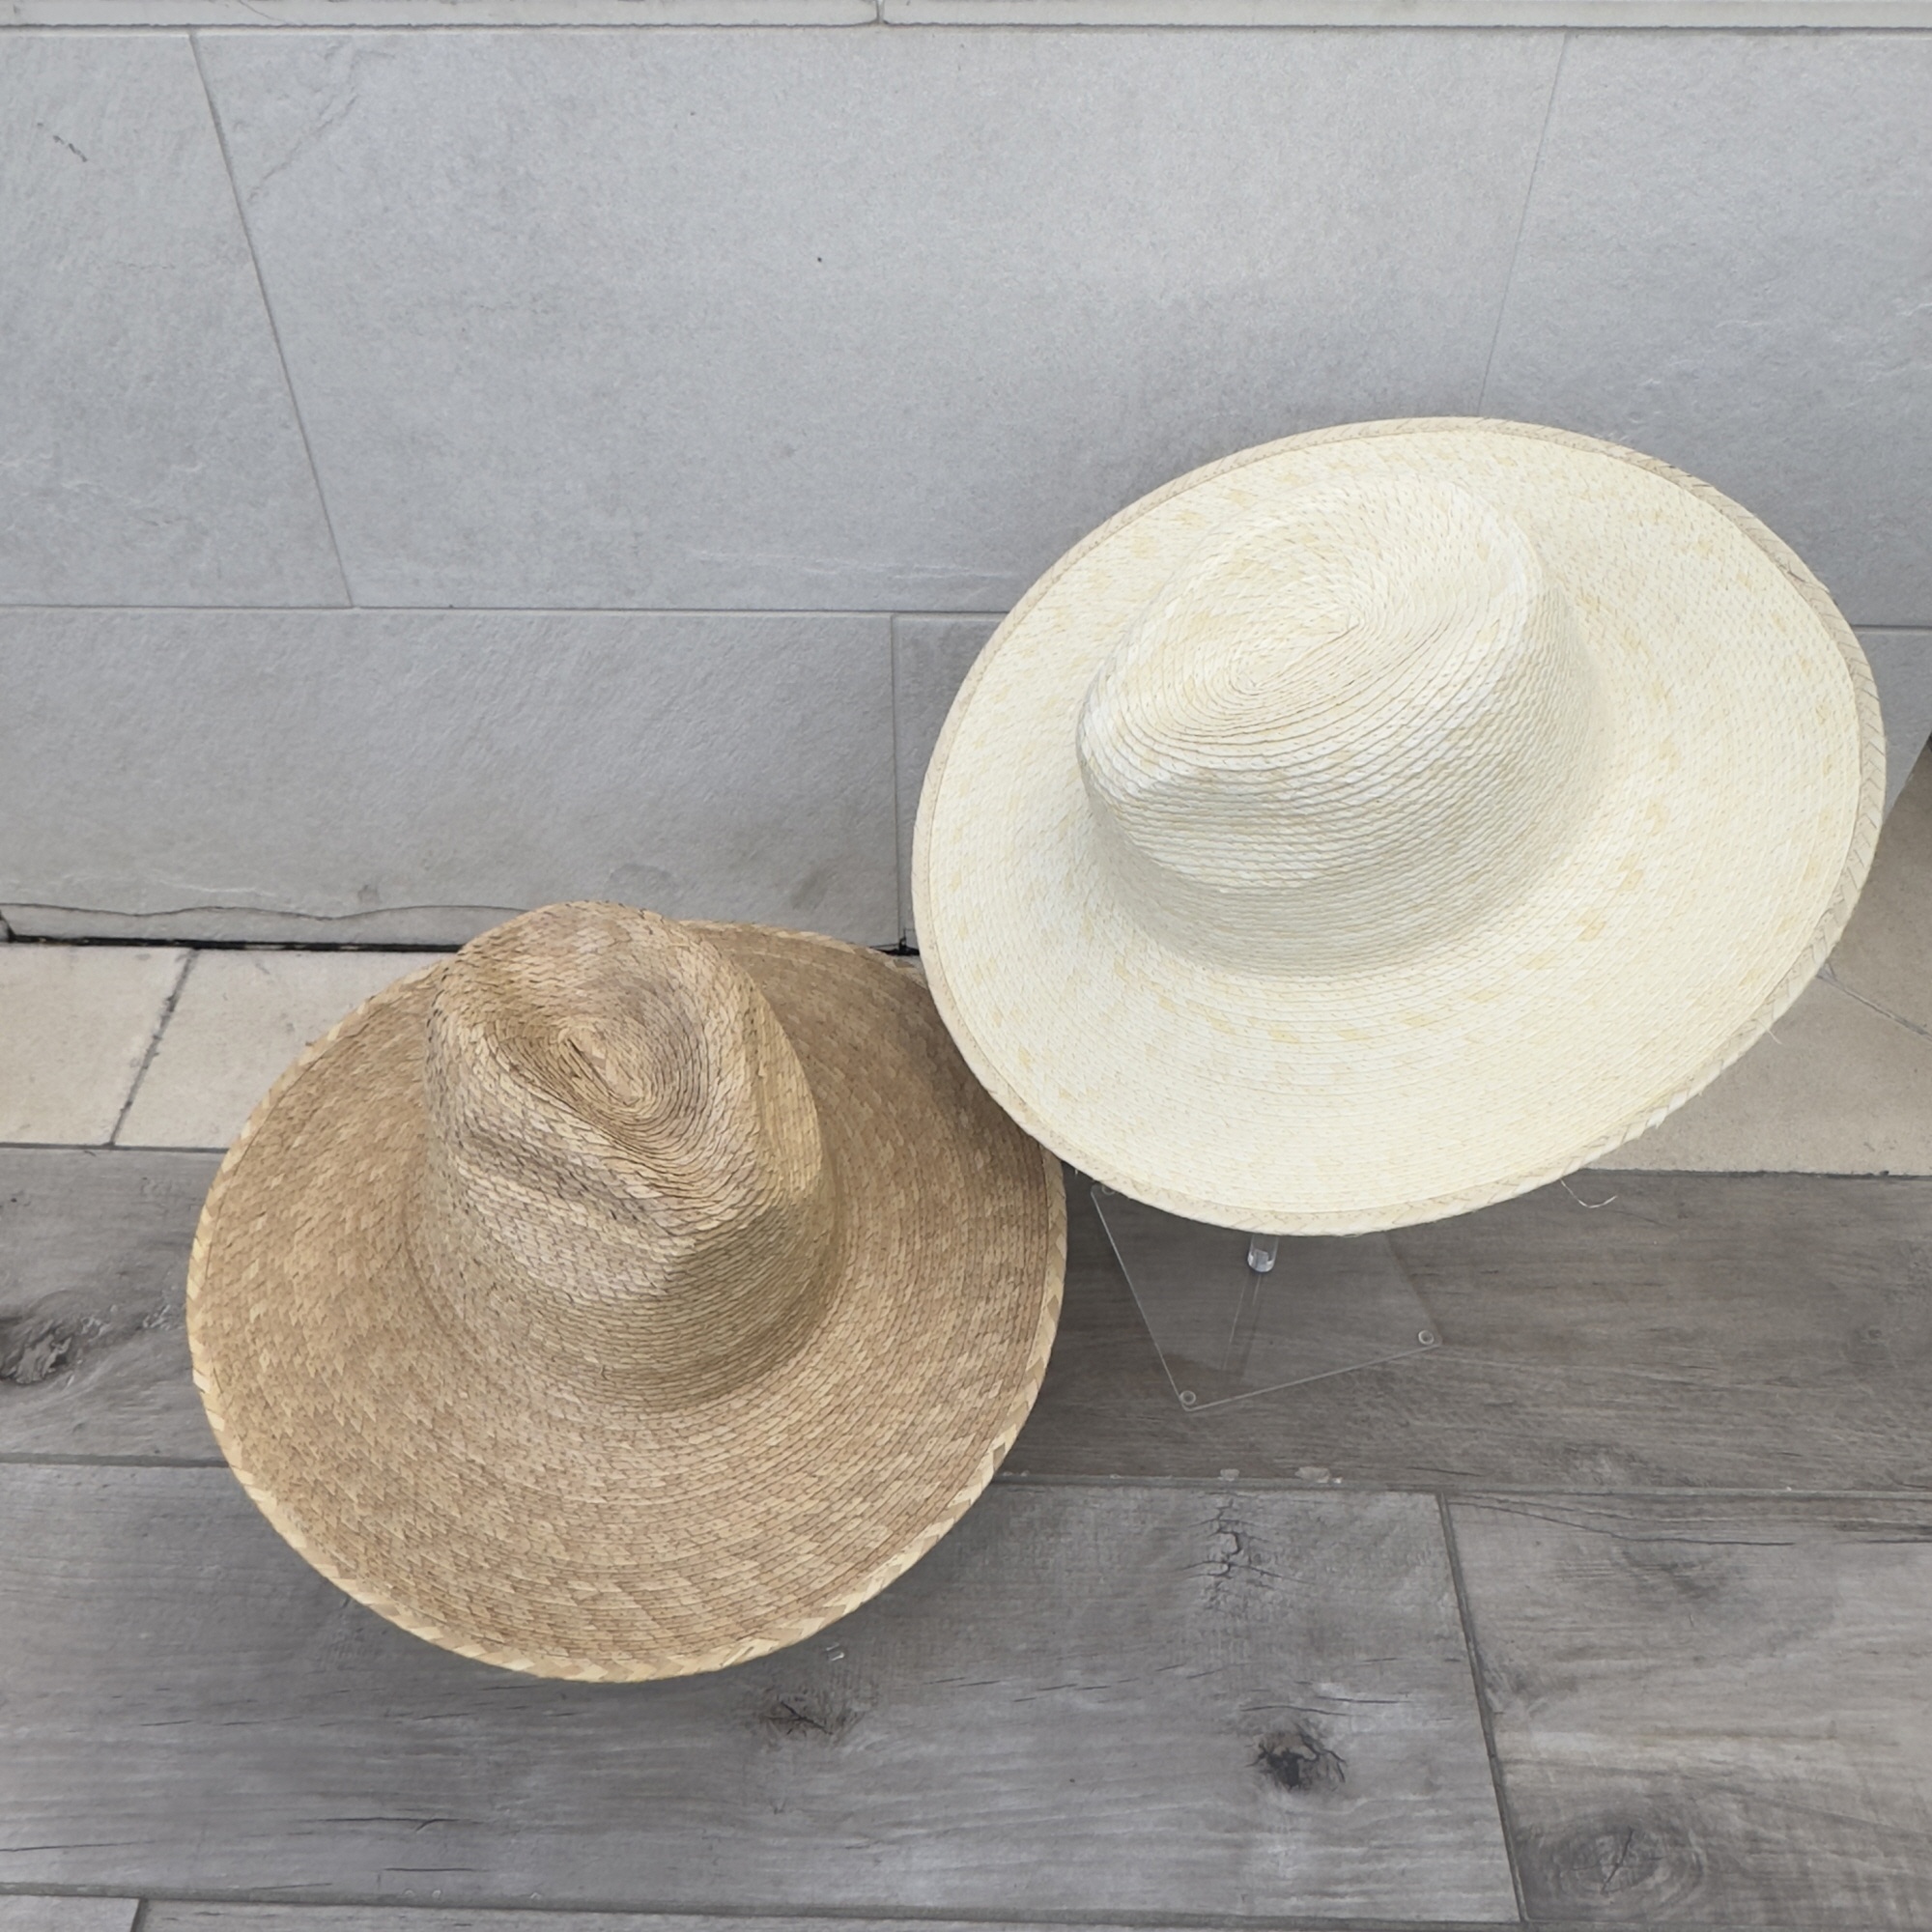
Palm Leaf Straw Panama Hat
🌿 Palm Leaf Straw Panama Hat – Lightweight & Sun-Protective! This handmade summer Panama hat , crafted from 100% natural Buri palm leaf straw , is airy, lightweight, and perfect for warm-weather styling . With a wide 10 CM (4 in.) brim and UPF 50+ sun protection , it offers both style and function for outdoor adventures, vacations, and everyday wear. Key Features: ✔ Handmade Craftsmanship – Unique, high-quality finish ✔ 100% Buri Palm Leaf Straw – Breathable, lightweight & eco-friendly ✔ UPF 50+ Sun Protection – Shields from harmful UV rays ✔ Flat Brim Design – Stylish 10 CM (4 in.) wide brim ✔ Beige Plush Sweatband – Ensures a soft and comfortable fit ✔ Related Style: See #1994 for similar designs ✨ A must-have Panama hat for effortless summer elegance! ✨🌞🎩
Brand: Queens Accessory Wholesale
Category: Apparel & Accessories > Clothing Accessories > Hats > Panama Hats